Pooncarie

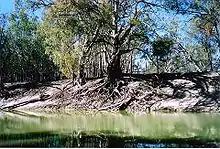
Darling River at Pooncarie, river height 1.5 metres

The region was first settled by Europeans during the 1840s when they took up illegal grazing runs on crown land. During the 1860s the government formalised these illegal (and unfenced) claims in an attempt to gain control of the region. As more settlers followed the town became a service hub for outlying stations. In the mid-19th century, the town's Darling River wharf was very active as paddle-steamers carried wool from north-western NSW and south-western Queensland, travelling through the port on the way to South Australia.